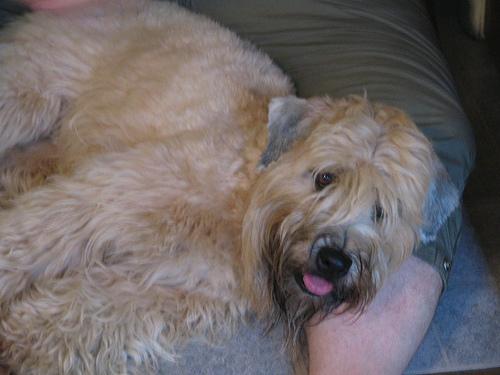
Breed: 235-n000090-soft_coated_wheaten_terrier